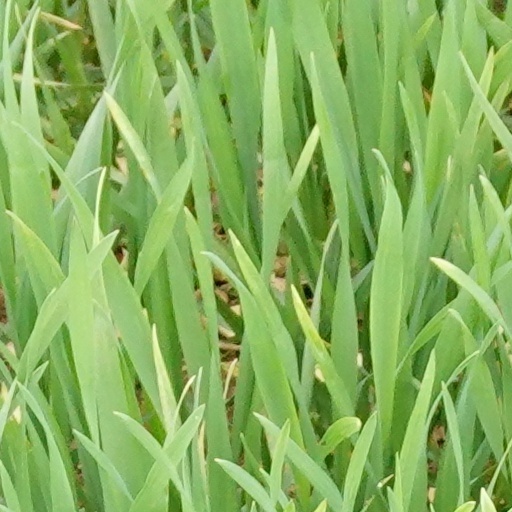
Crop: wheat